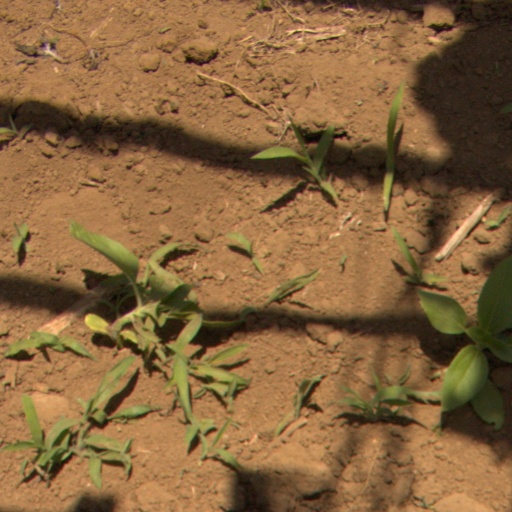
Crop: Jerusalem artichoke